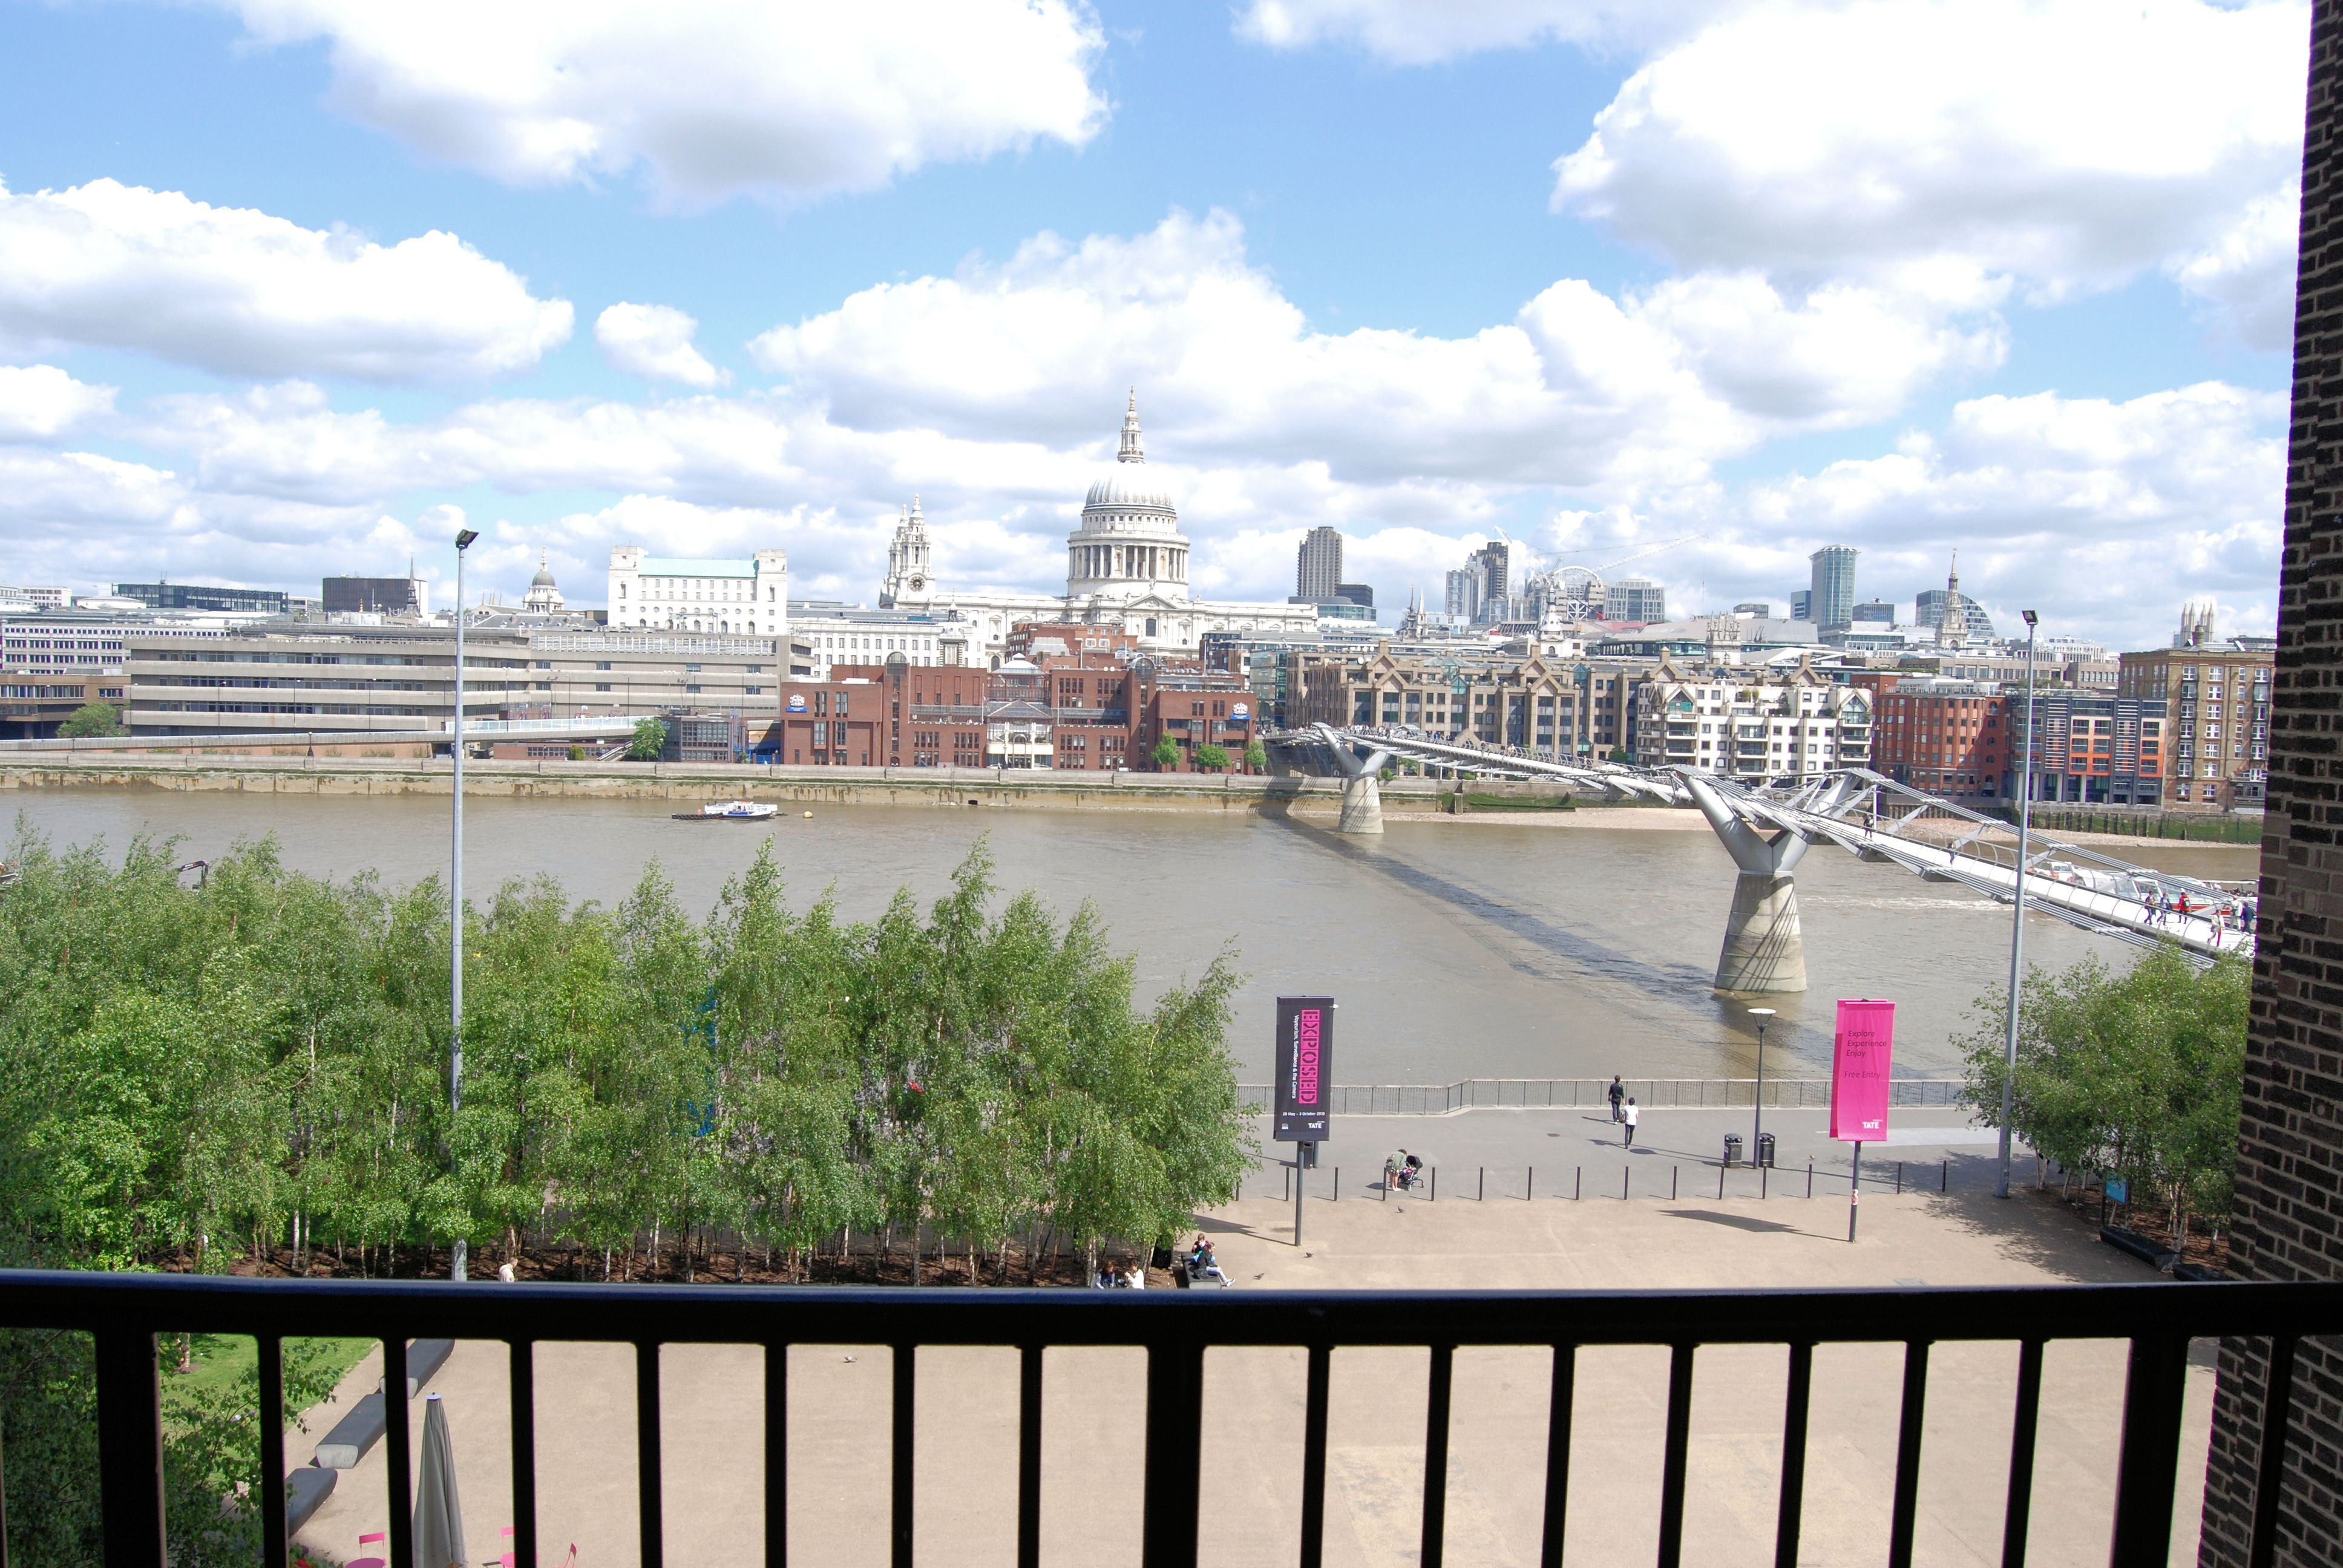
architecture, skyline, city, walkway, cityscape, downtown, landmark, church, cathedral, attraction, stadium, waterway, tower block, london, historical, condominium, st paul's cathedral, st paul